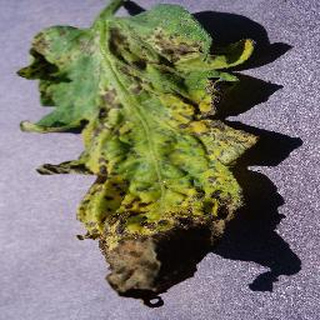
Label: tomato_septoria_leaf_spot